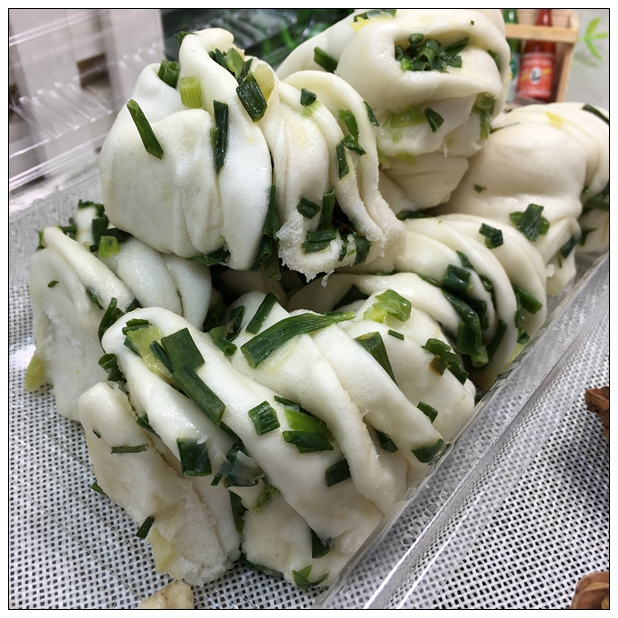
Label: trash